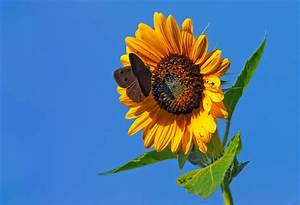
Label: farfalla